Giuseppe Federico Palombini

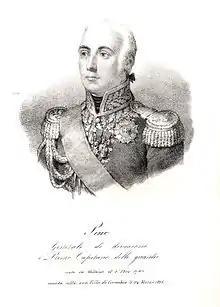
Domenico Pino

With Barcelona relieved, the Spanish army fell back behind the Llobregat River. Since Vives was separated from his army after Cardadeu, Theodor von Reding commanded the Spanish troops. The Battle of Molins de Rei was fought on 21 December 1808. Saint-Cyr ordered Joseph Chabran's French division to make a false attack on the Spanish left flank. Completely fooled, Reding reinforced his left from his right flank. Saint-Cyr then sent Souham, Pino and Chabot against the weakened right flank and rolled up the Spanish line. The Imperial troops rounded up 1,200 Spanish prisoners and captured 25 artillery pieces. Palombini was promoted general of brigade on 14 February 1809.